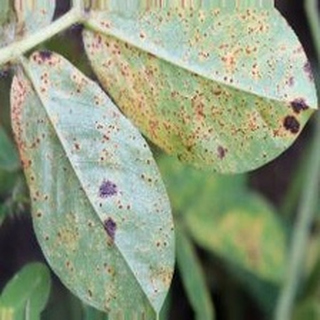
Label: groundnut_rust